Alexander G. Petrov

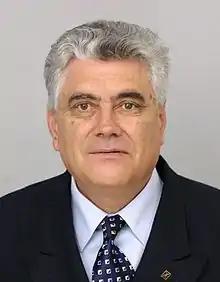
Petrov in 2009

Alexander Georgiev Petrov (27 May 1948 – 22 September 2024) was a Bulgarian professor of physics and a Fellow of the Bulgarian Academy of Sciences.